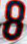
Number: 8